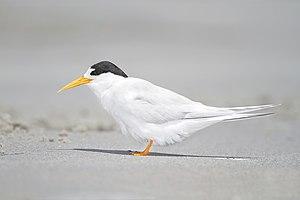
La Sterne néréis est une espèce d'oiseaux appartenant à la famille des Laridae.